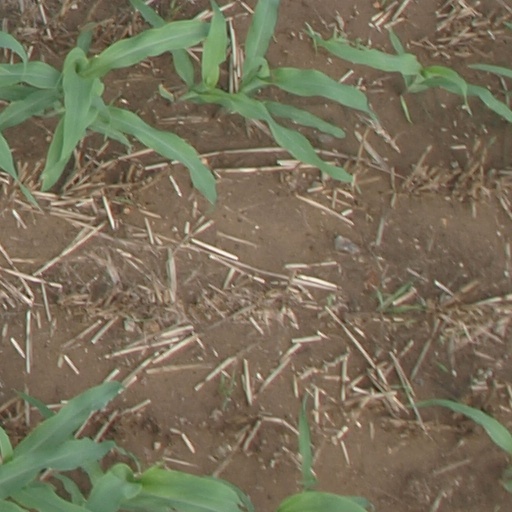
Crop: maize; corn